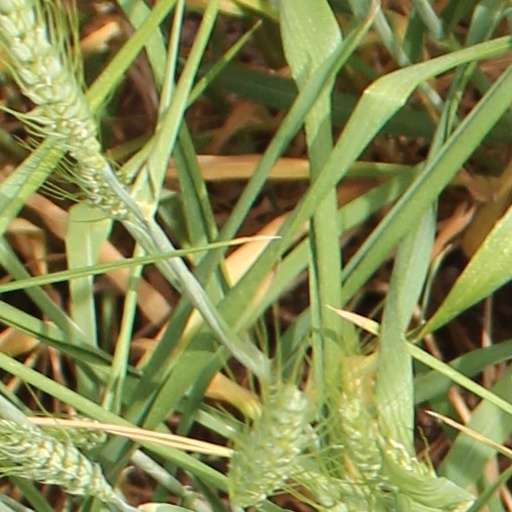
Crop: wheat